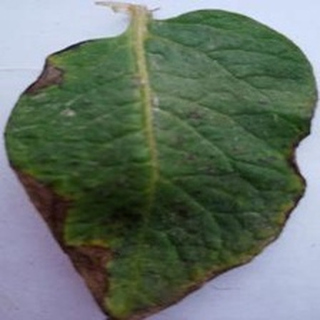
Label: potato_late_blight